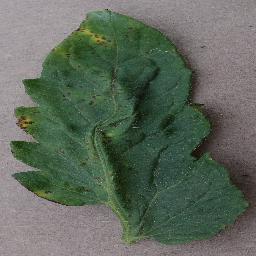
Label: Tomato___Bacterial_spot